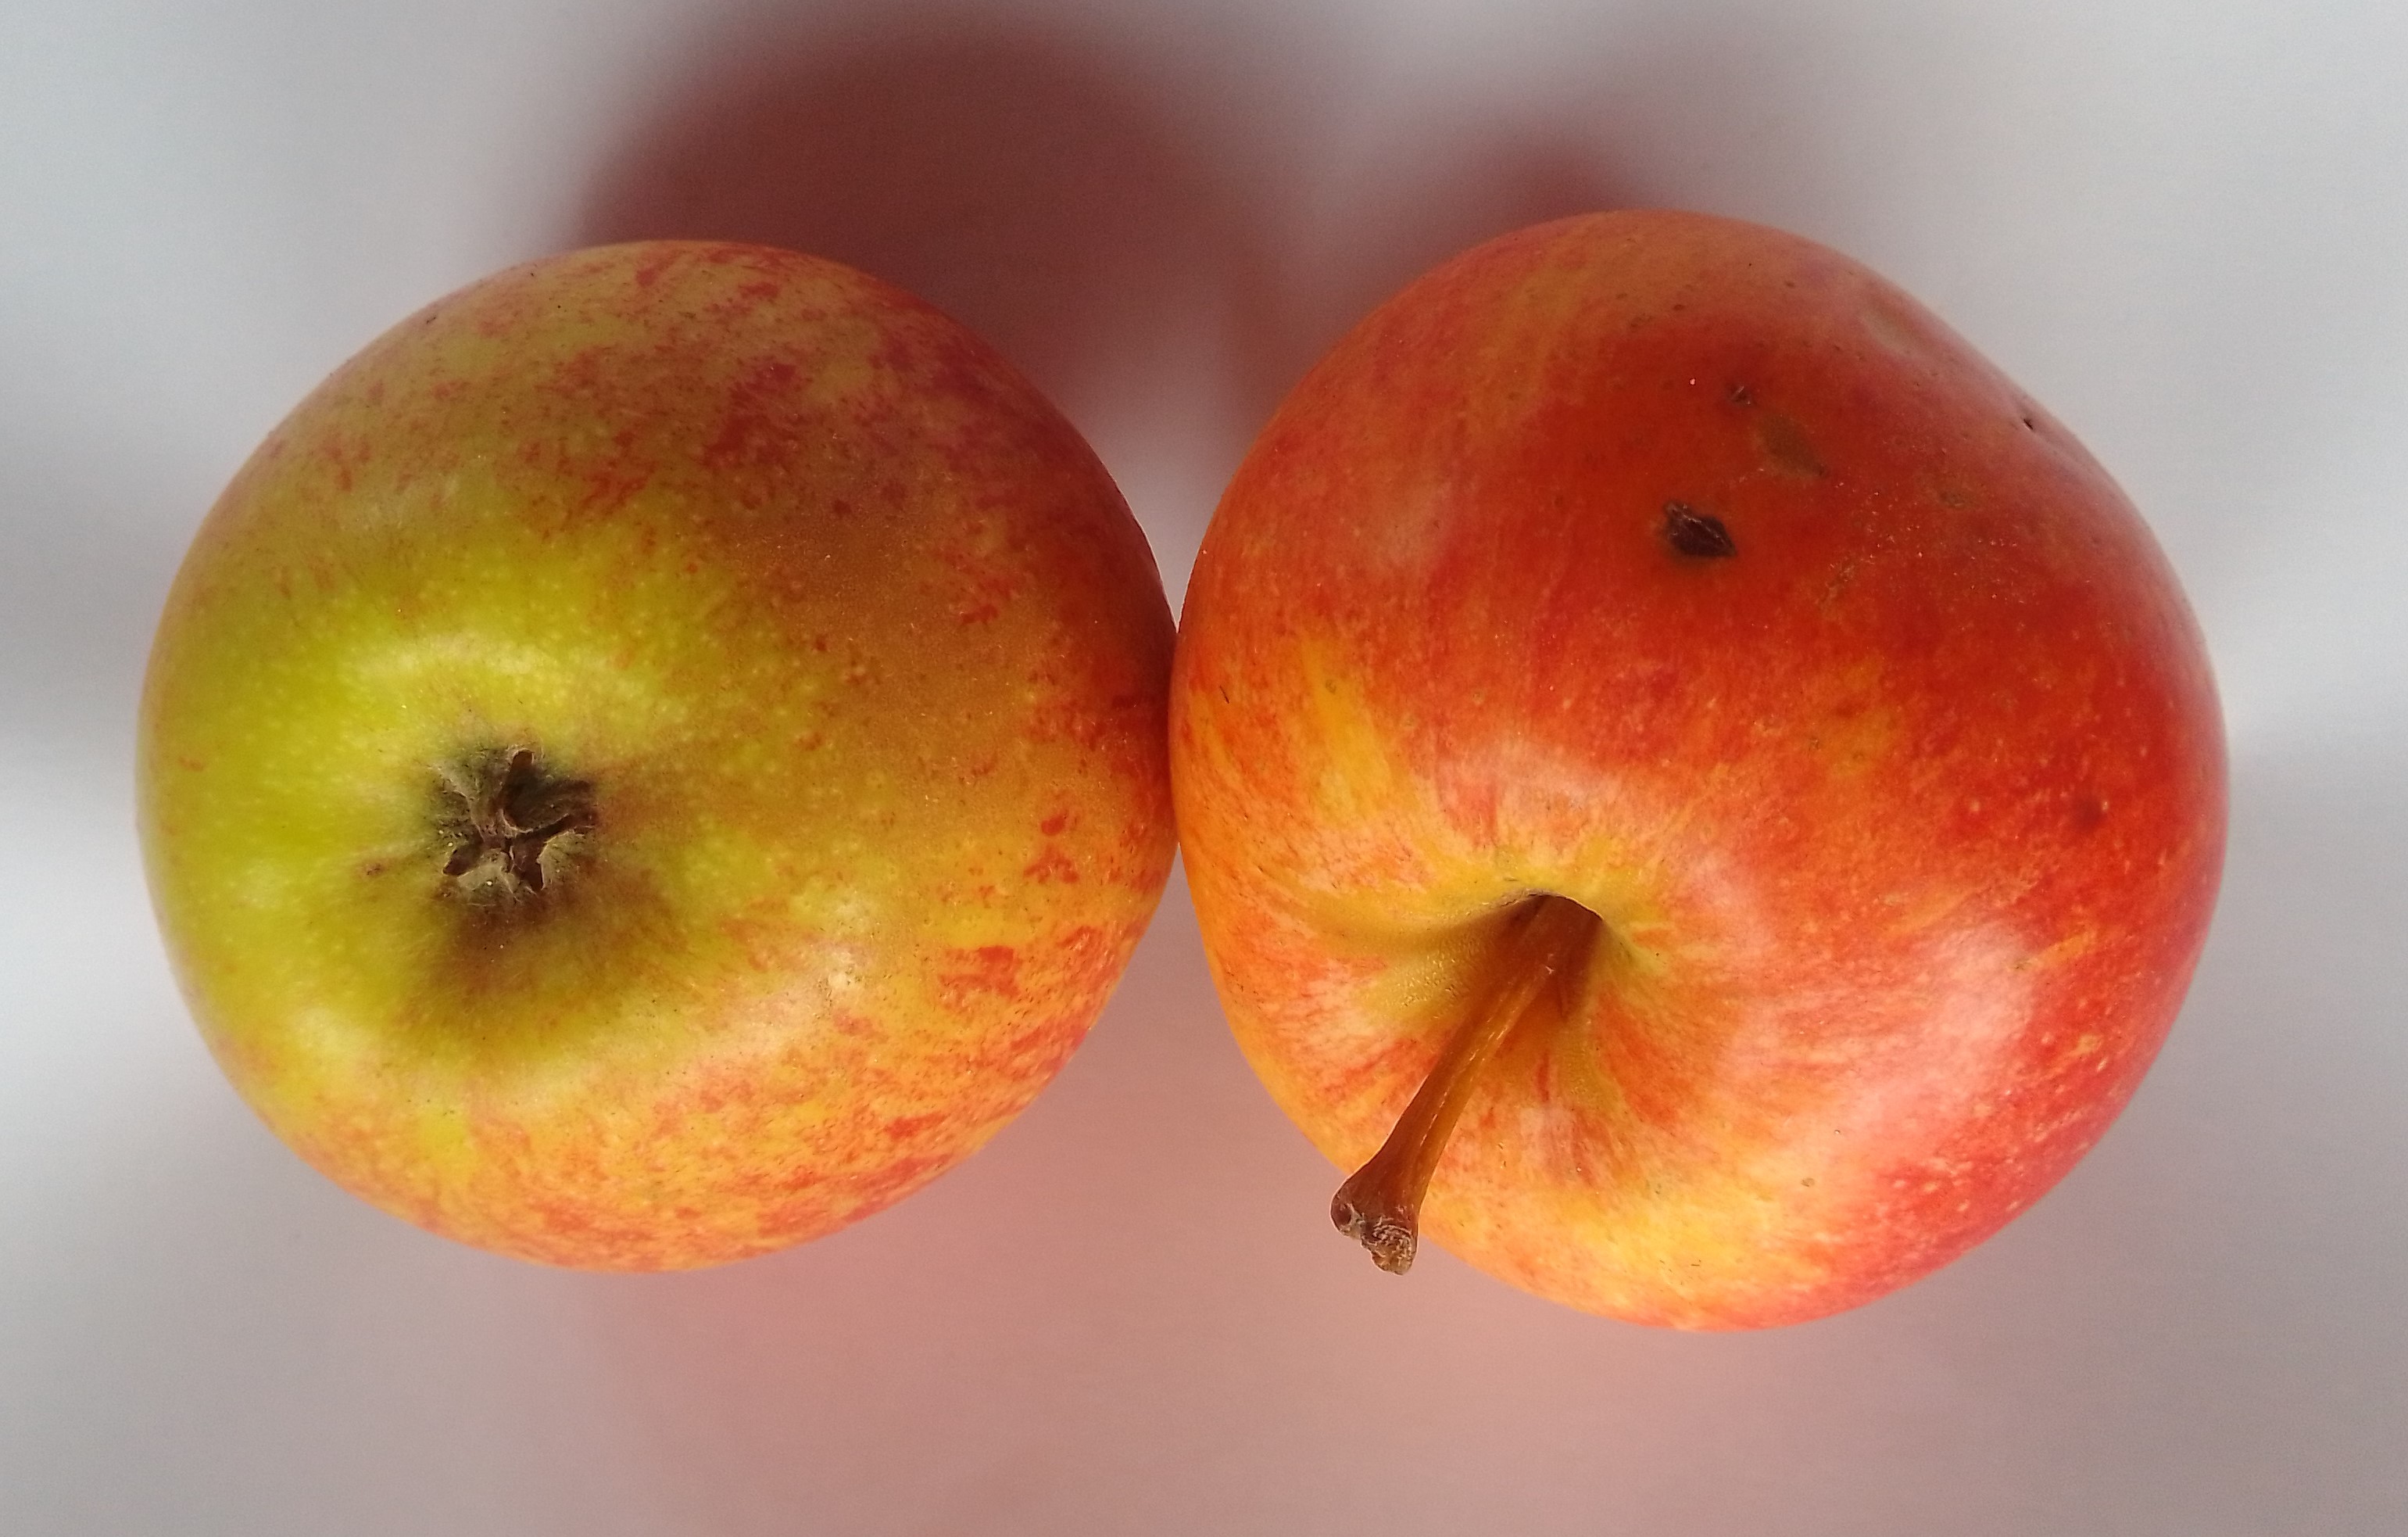
Fruit: apple
Condition: fresh